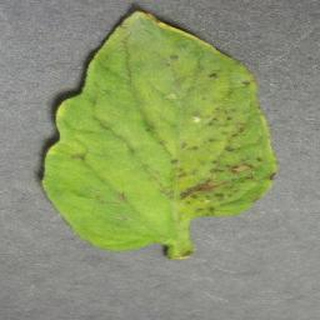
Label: tomato_bacterial_spot